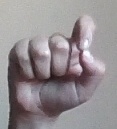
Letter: fa